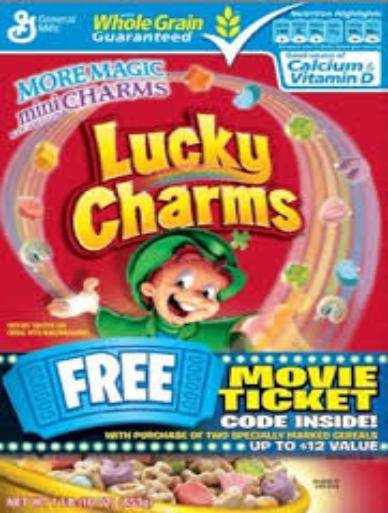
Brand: Lucky Charms
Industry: Food